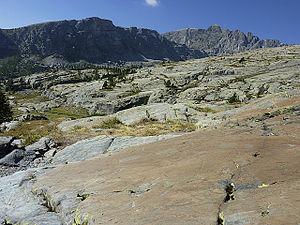
Dalles avec gravures sur le site de Fontanalbe et Mont Bego en arrière plan
La vallée des Merveilles est une vallée du massif du Mercantour dans les Alpes où ont été découvertes plus de 40 500 gravures rupestres protohistoriques, datant du Chalcolithique et de l’âge du bronze ancien, au milieu d’autres gravures plus récentes.